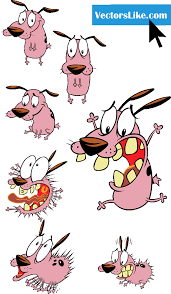
Portrait style: Cartoon Portrait